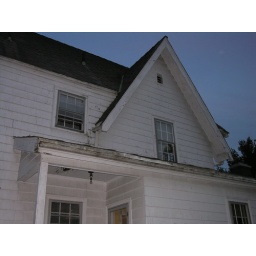
exterior, left / center view. back entrance to house below roof can be seen partially.